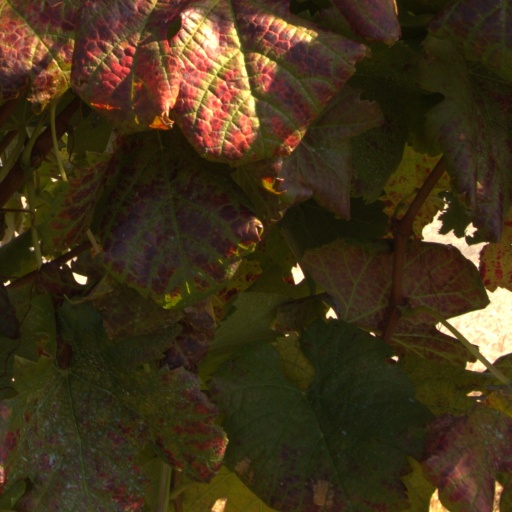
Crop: grape